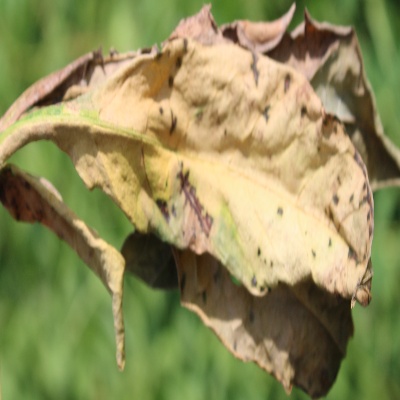
Crop: Cassava
Condition: bacterial blight